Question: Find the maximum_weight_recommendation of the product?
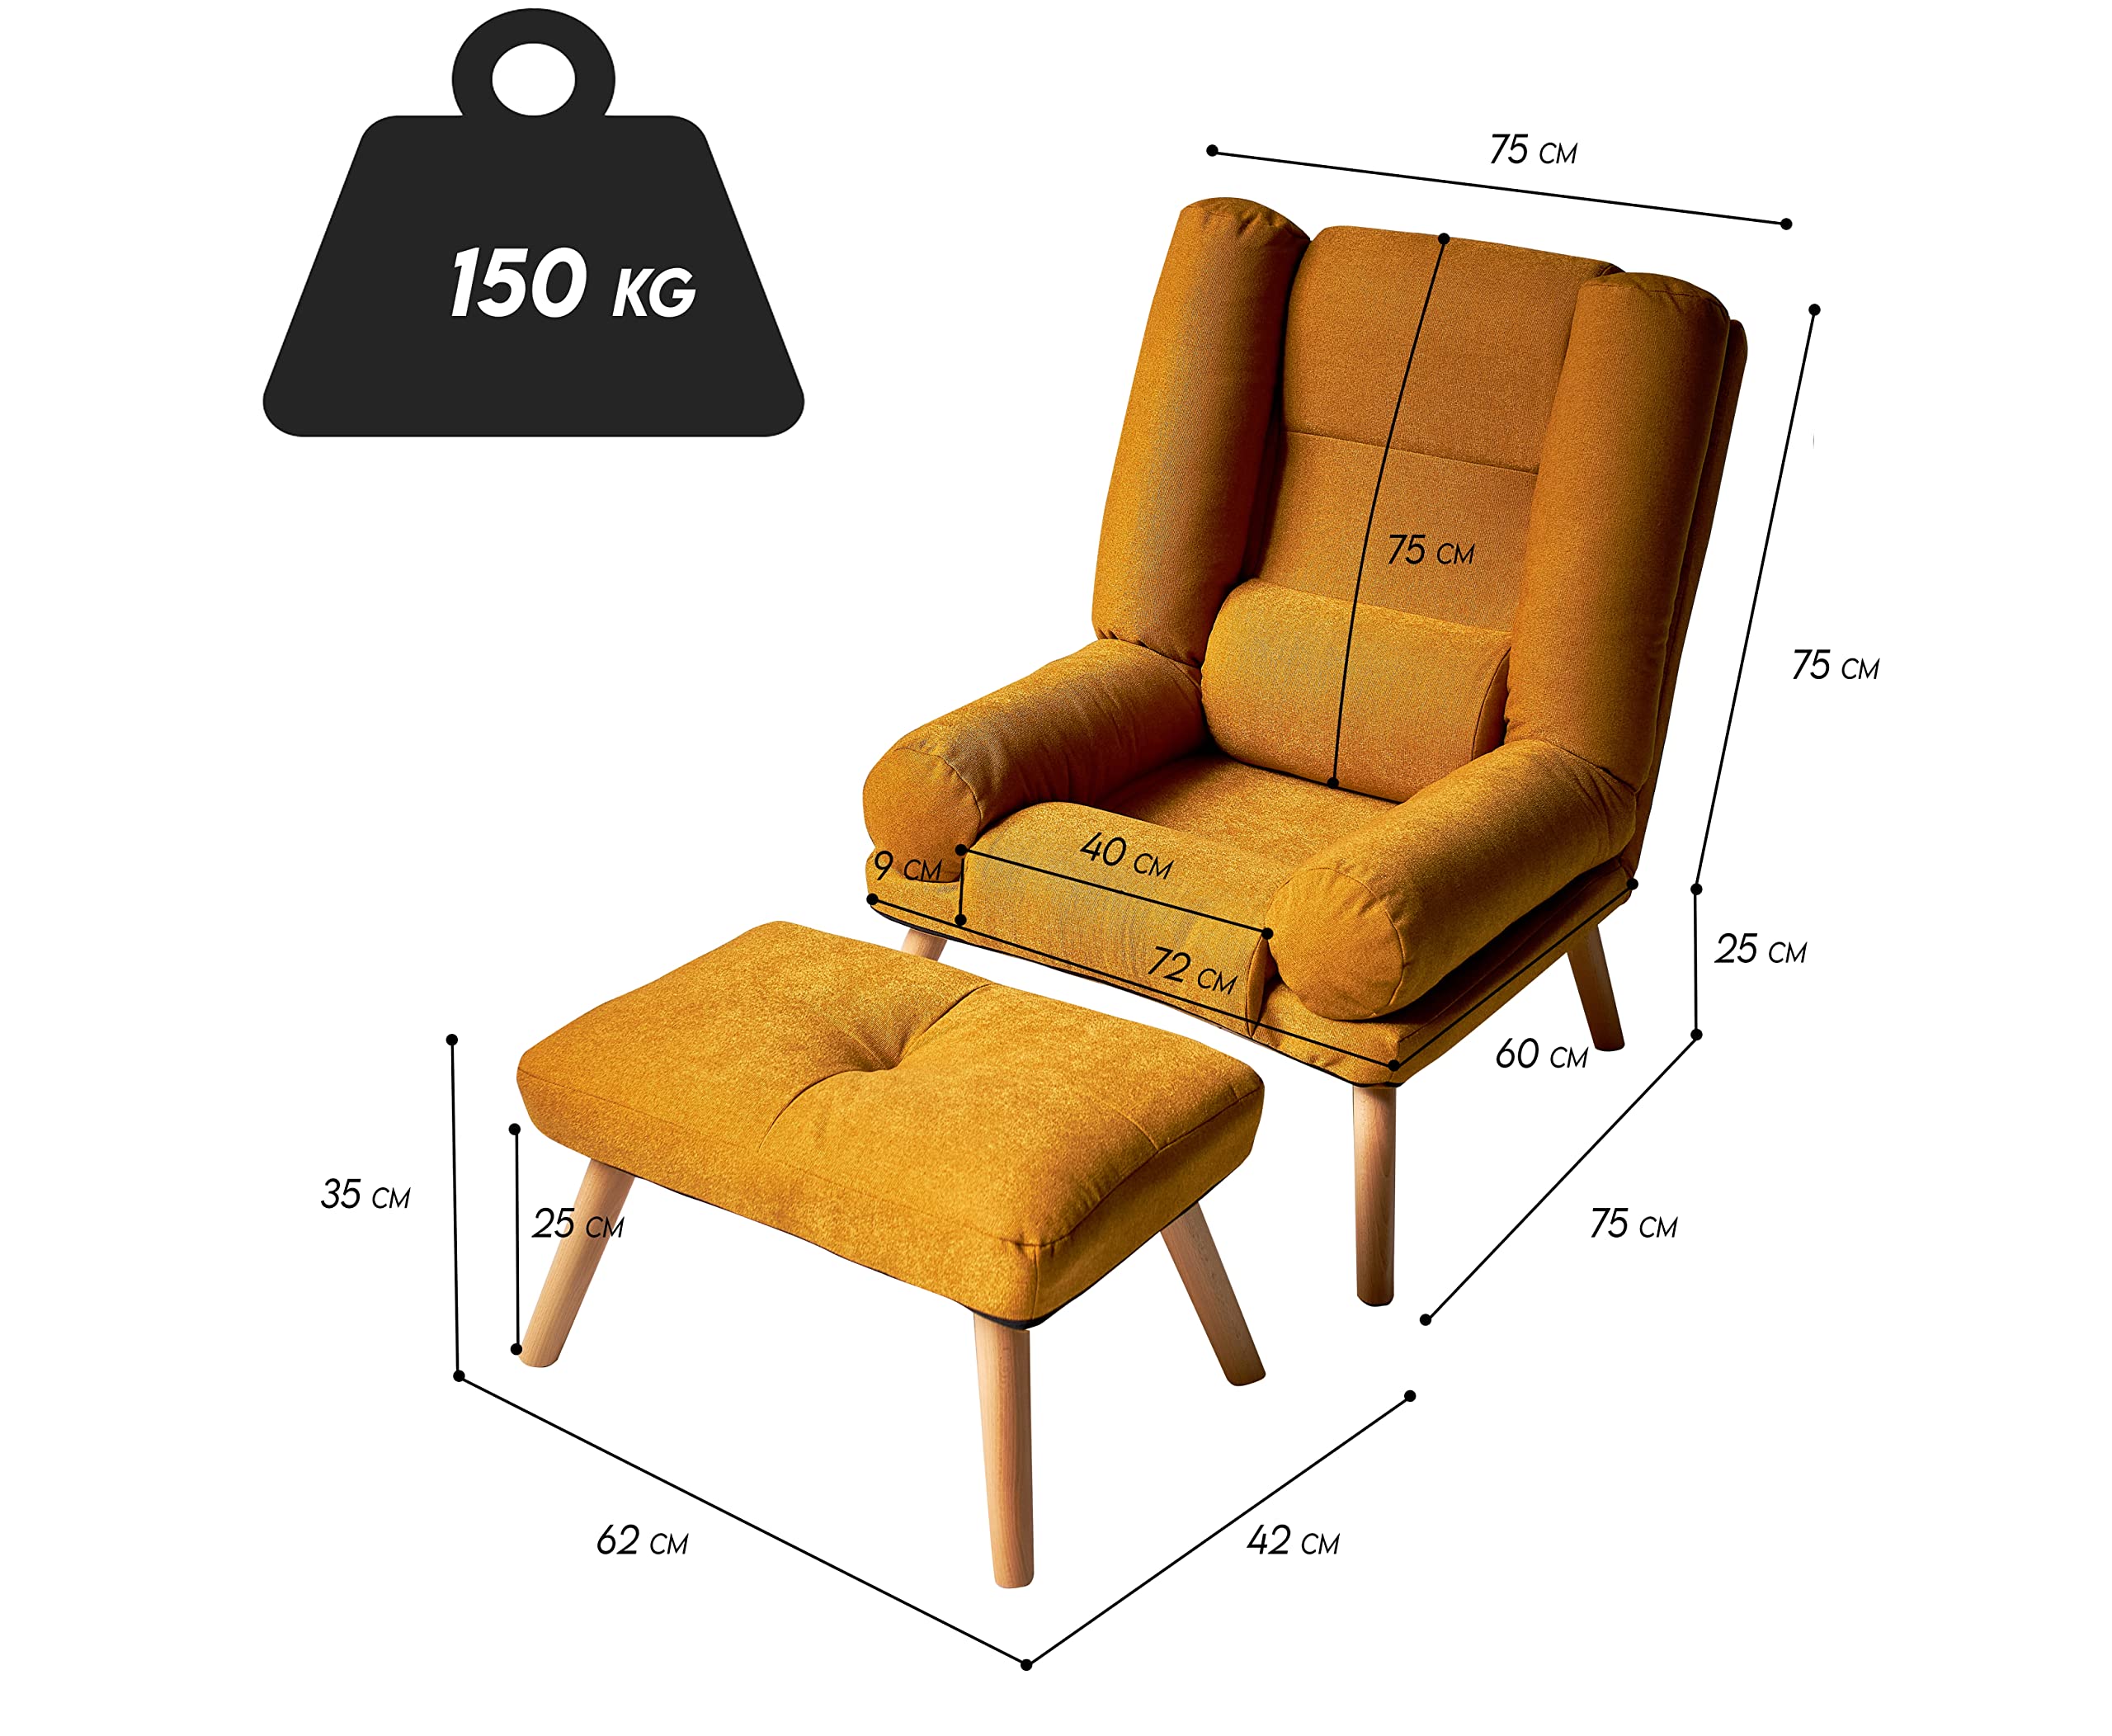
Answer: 150.0 kilogram